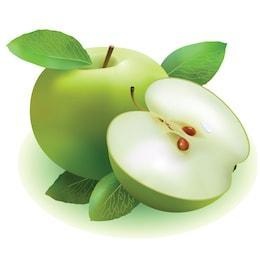
Label: apple